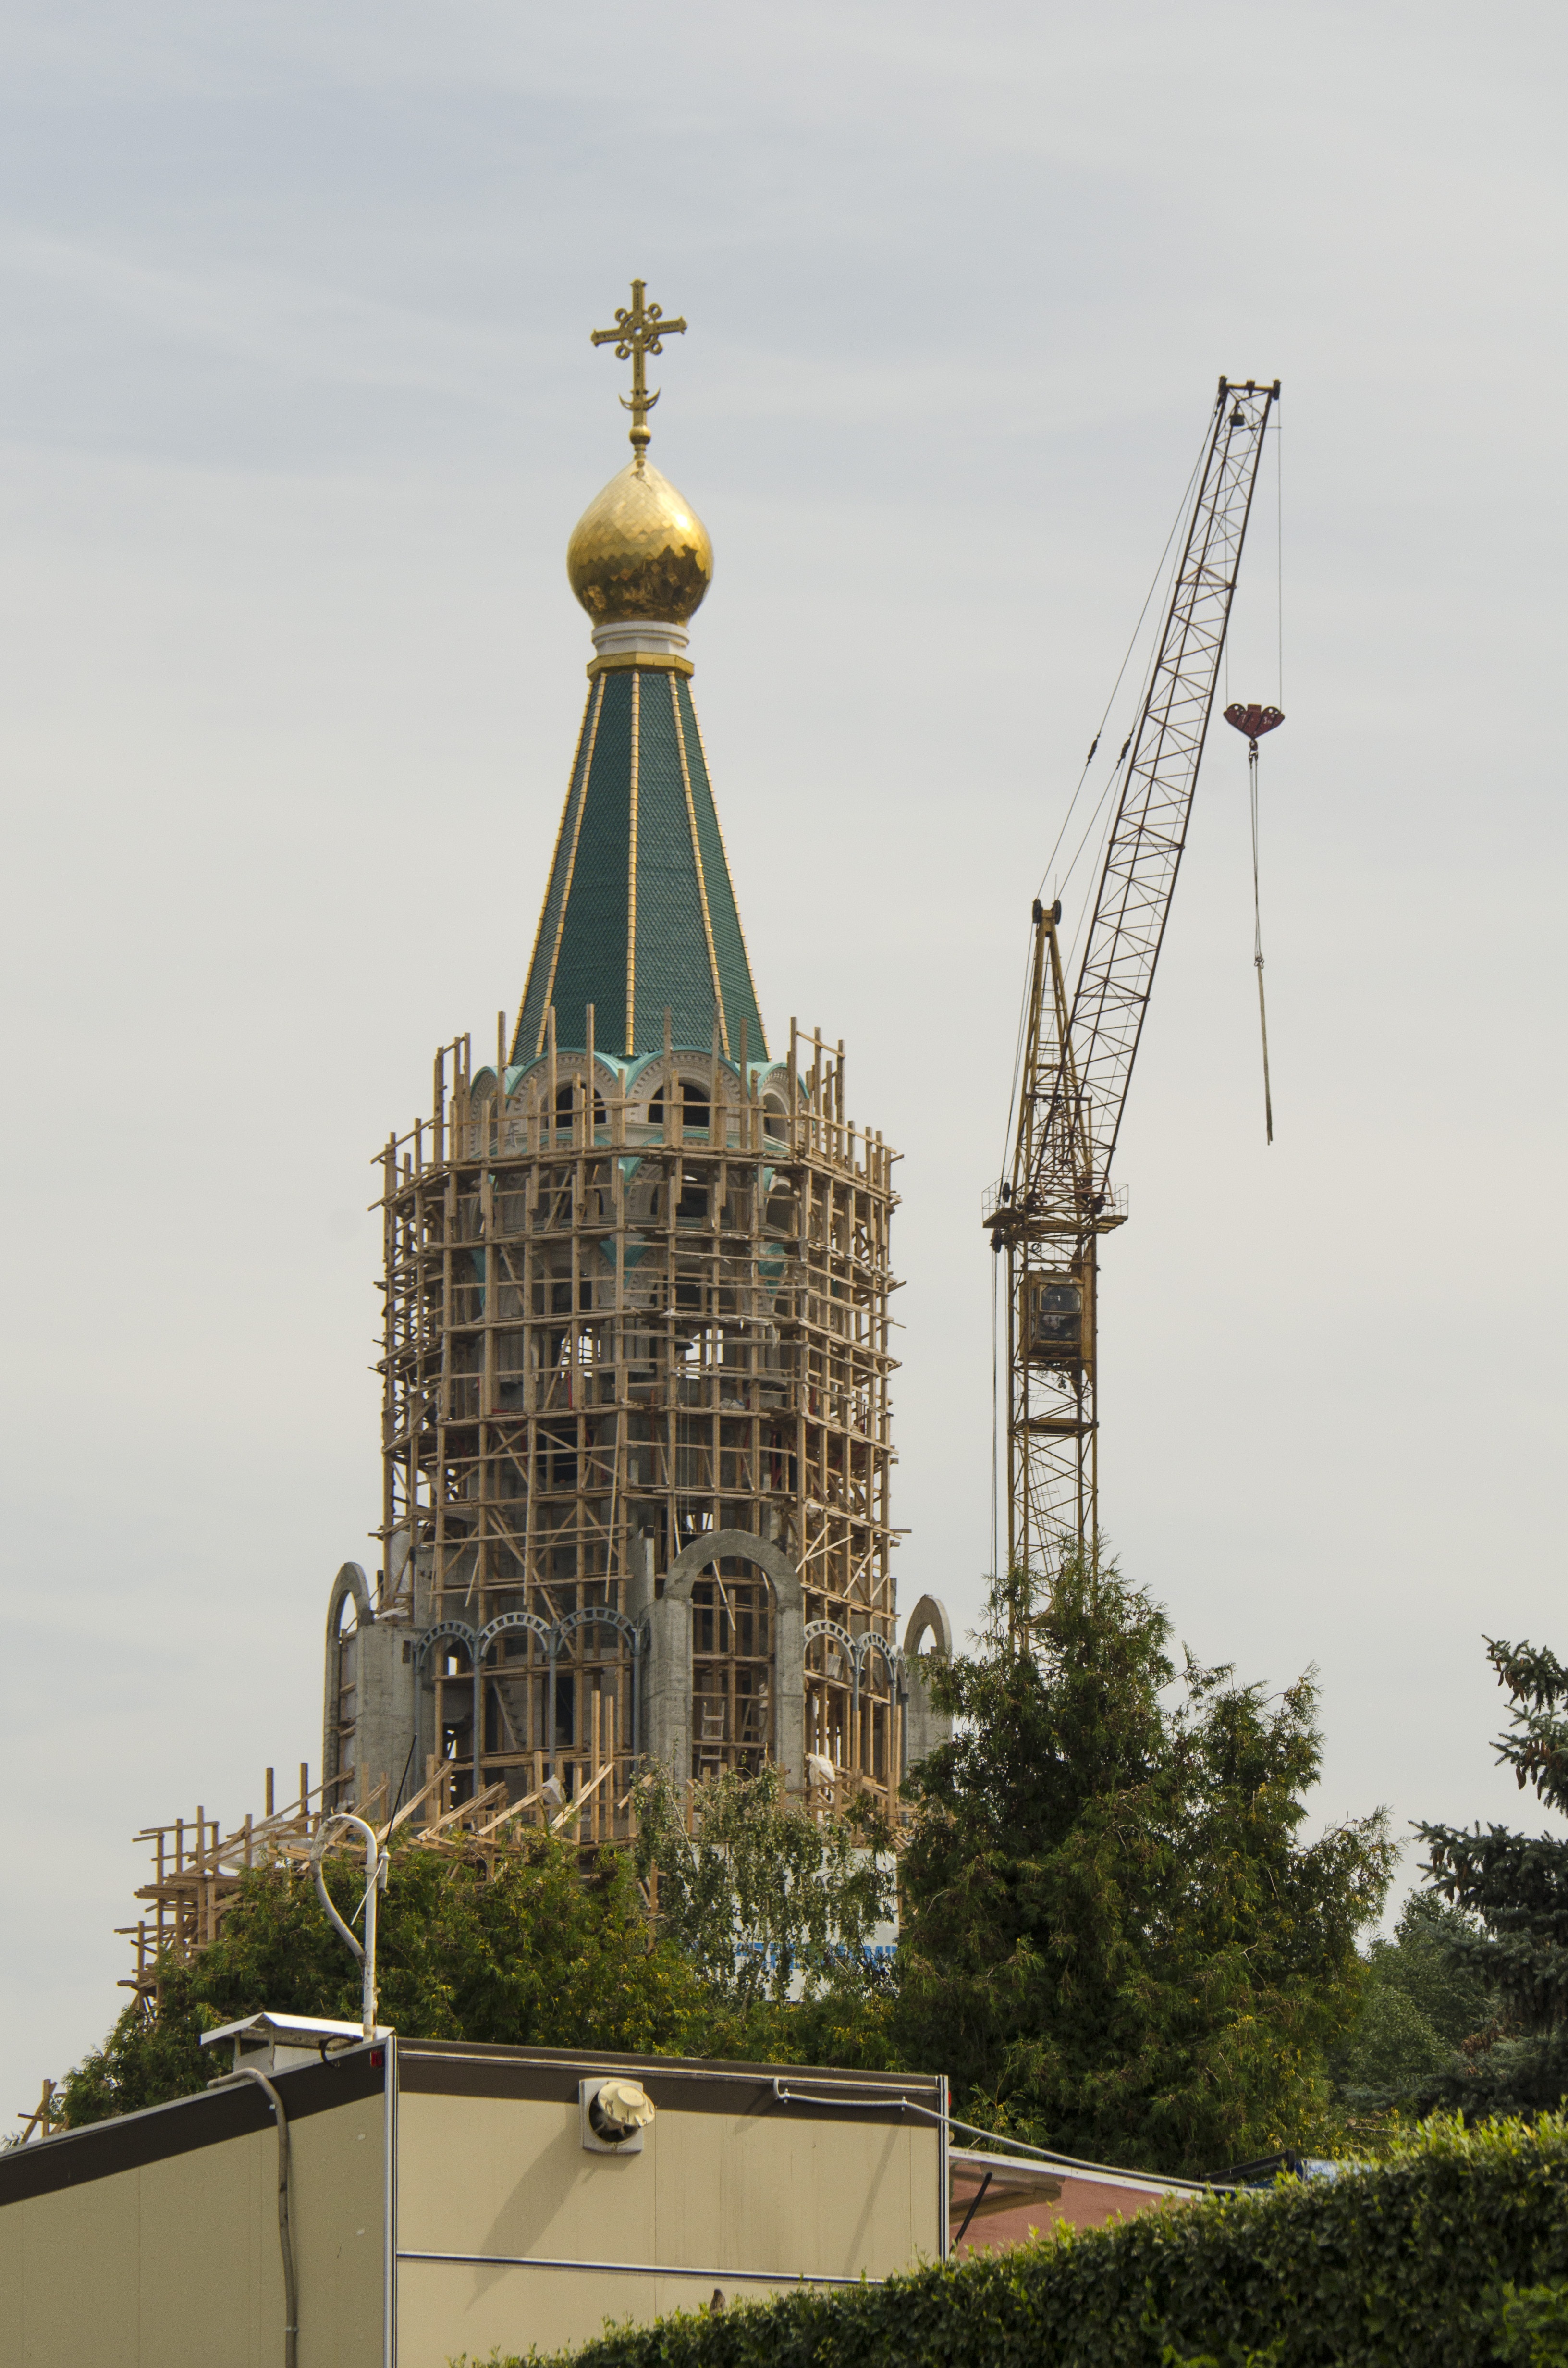
city, skyscraper, construction, tower, landmark, tower block, temple, steeple, scaffold, observation tower, control tower, crane hoisting